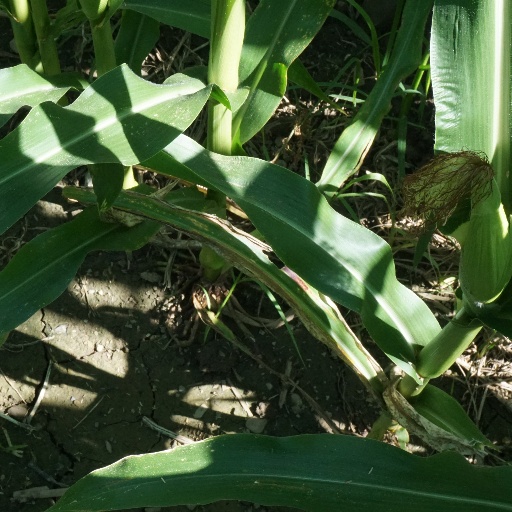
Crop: maize; corn